Sumatran rhinoceros

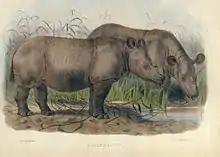
Illustration of 'Begum' from 1872

Seven of these captive rhinos were sent to the United States, and three to Port Lympne Zoo in the United Kingdom (the other was kept in Southeast Asia), but by 1997, their numbers had dwindled to three: a cow in the Los Angeles Zoo, a bull in the Cincinnati Zoo, and a cow in the Bronx Zoo. In a final effort, the three rhinos were united in Cincinnati. After years of failed attempts, the cow from Los Angeles, Emi, became pregnant for the sixth time, with the zoo's bull Ipuh. All five of her previous pregnancies ended in failure. Reproductive physiologist at the Cincinnati Zoo, Terri Roth, had learned from previous failures, though, and with the aid of special hormone treatments, Emi gave birth to a healthy male calf named Andalas (an Indonesian literary word for Sumatra) in September 2001. Andalas's birth was the first successful captive birth of a Sumatran rhino in 112 years. A female calf, named "Suci" (Indonesian for "pure"), followed on 30 July 2004. On 29 April 2007, Emi gave birth a third time, to her second male calf, named Harapan (Indonesian for "hope") or Harry. In 2007, Andalas, who had been living at the Los Angeles Zoo, was returned to Sumatra to take part in breeding programs with healthy females, leading to the siring and 23 June 2012 birth of male calf Andatu, the fourth captive-born calf of the era; Andalas had been mated with Ratu, a wild-born cow living in the Rhino Sanctuary at Way Kambas National Park.